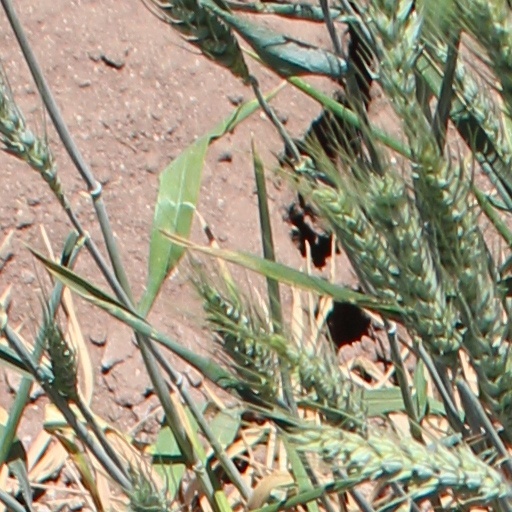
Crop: wheat